Dallas Union Station

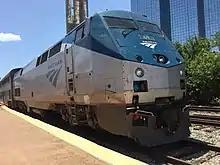
Texas Eagle #421 in Dallas Union Station led by Amtrak P42DC #69

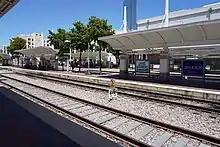
Looking across tracks and platforms

The station is served by Amtrak's "Texas Eagle" with Chicago as the eastern terminus and either San Antonio or Los Angeles as the western terminus and later by proposed Crescent (train). The light rail station serves as a stop on the and lines as well as the . Union Station is the northern terminus of the Dallas Streetcar and provides access to the Greyhound bus terminal, the George Allen Courts Building, Dealey Plaza, the Hyatt Regency Dallas at Reunion and Reunion Tower.